Battle of Lambusart

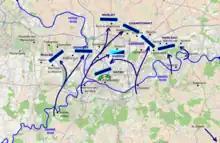
Map showing the crossing points and initial positions taken up by the French divisions under Jourdan during the 4th crossing of the Sambre, prior to the 2nd siege of Charleroi, 12 June 1794

Jourdan's plan of attack was to take the offensive with the divisions of the Armies of the North and Moselle, leaving the Army of the Ardennes to guard his lines of communication and the flank facing Namur. This was partly due to the hostility and outright insubordination of the Army of the Ardennes' general staff, to the extent that the Army's chief of staff took away all their maps and reports of the area so Jourdan could not refer to them.